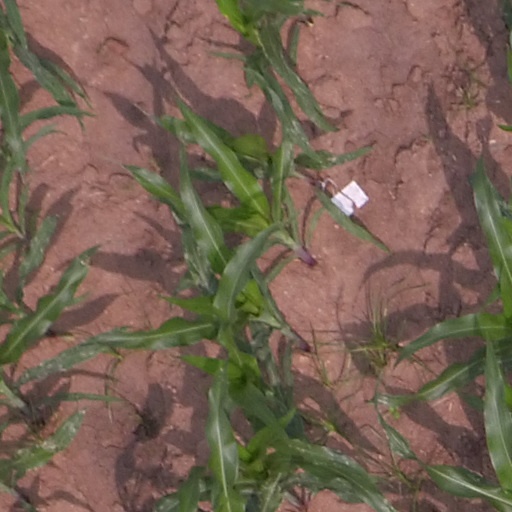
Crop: maize; corn